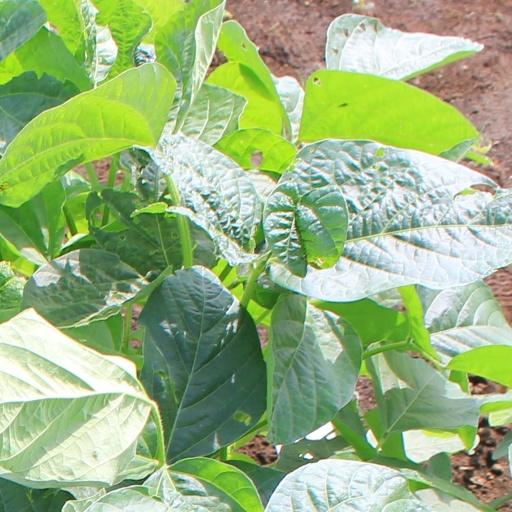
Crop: soybean